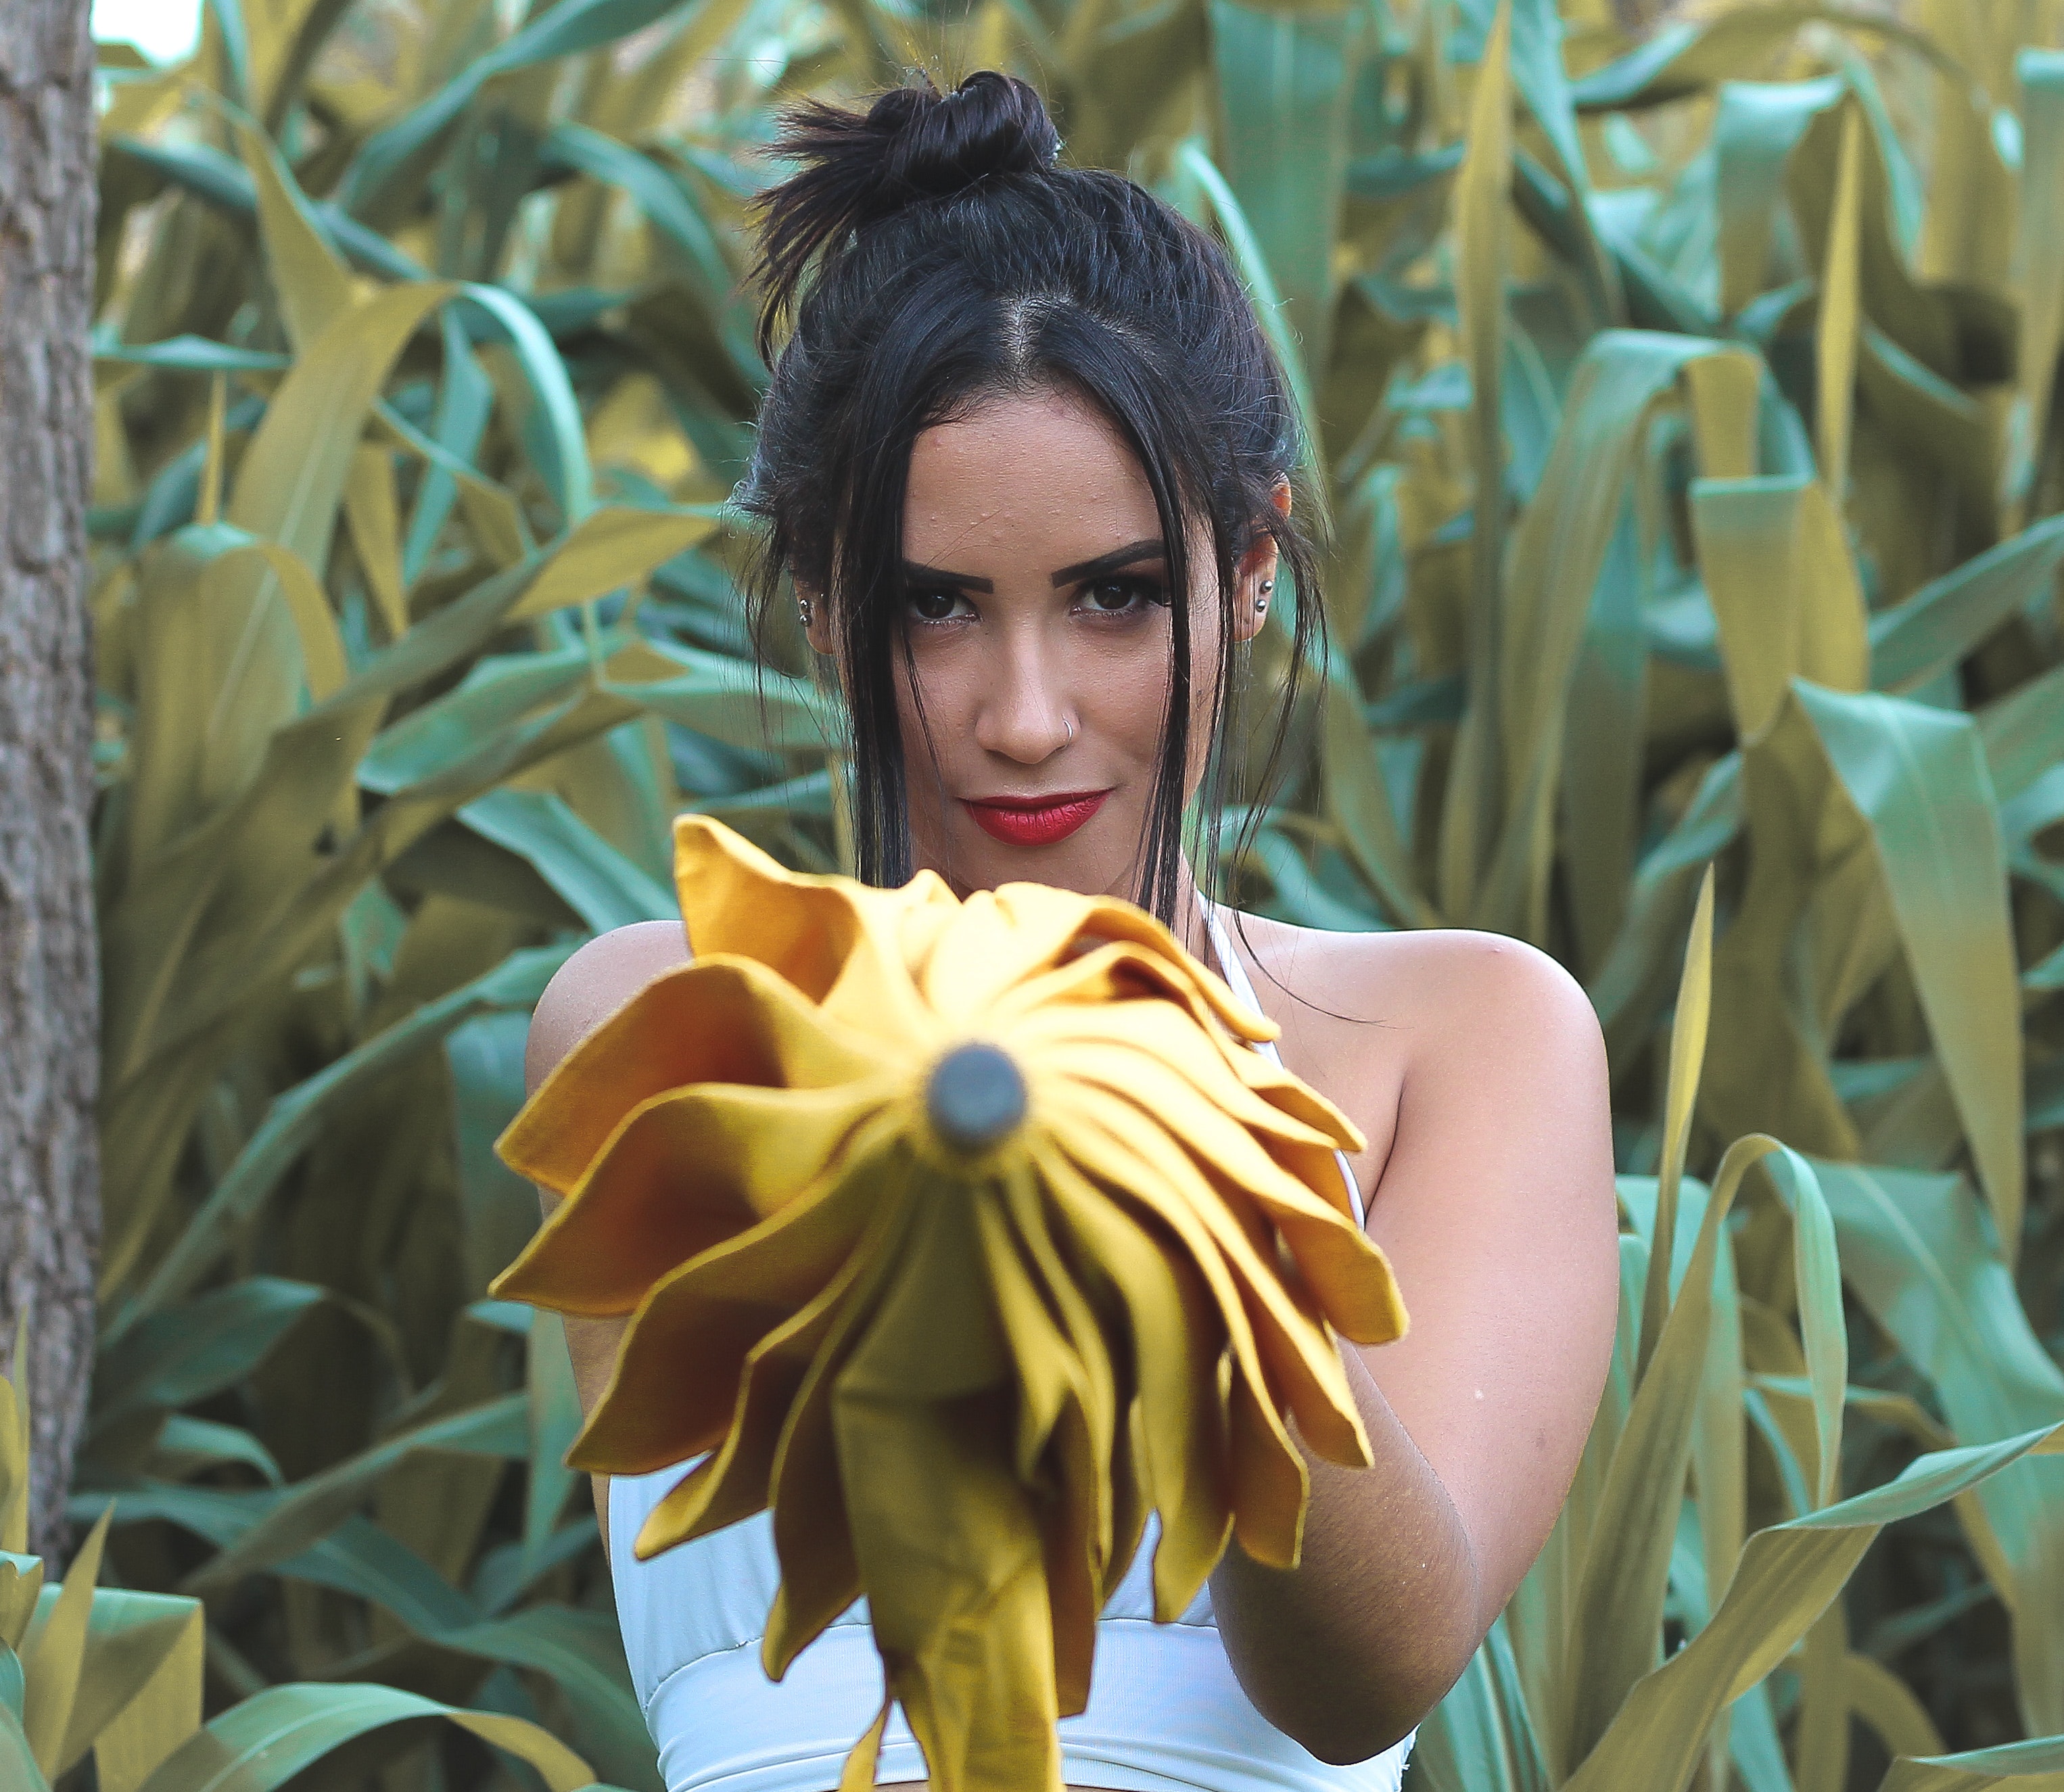
face, yellow, beauty, eye, botany, cg artwork, photography, plant, fictional character, fawn, flower, animation, mythology, anime, costume, illustration